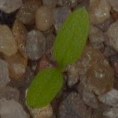
Label: common_chickweed